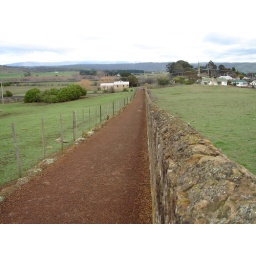
A walk at Ross to a burial ground. The building in the distance was where the female convict prison was.